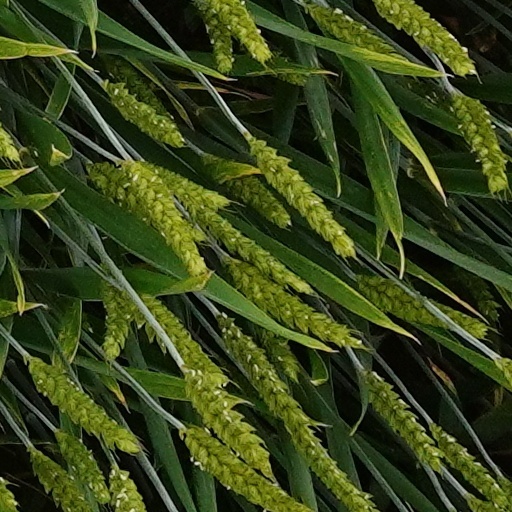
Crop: wheat